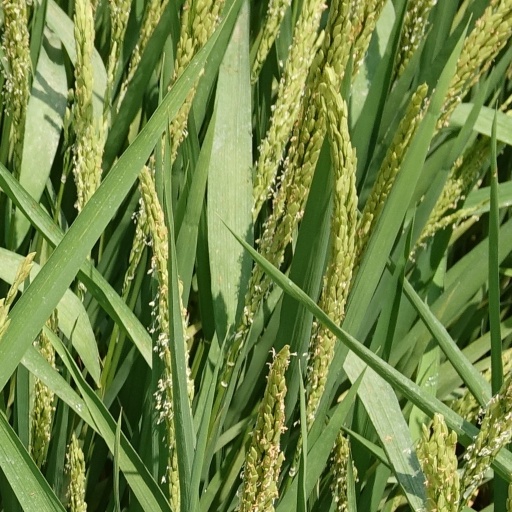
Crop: rice